List of drainage basins in Colorado

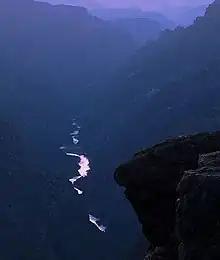
The Gunnison River in the Black Canyon.

This is a list of drainage basins in the U.S. State of Colorado.